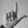
ASL letter: L